Saskatoon Island Provincial Park

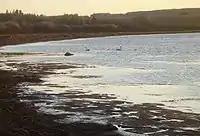
Trumpeter swans in Saskatoon Lake

The park is a federal migratory bird sanctuary as part of the "Grande Prairie Important Bird Area", hosting (together with the nearby Bear Lake) the threatened trumpeter swan.